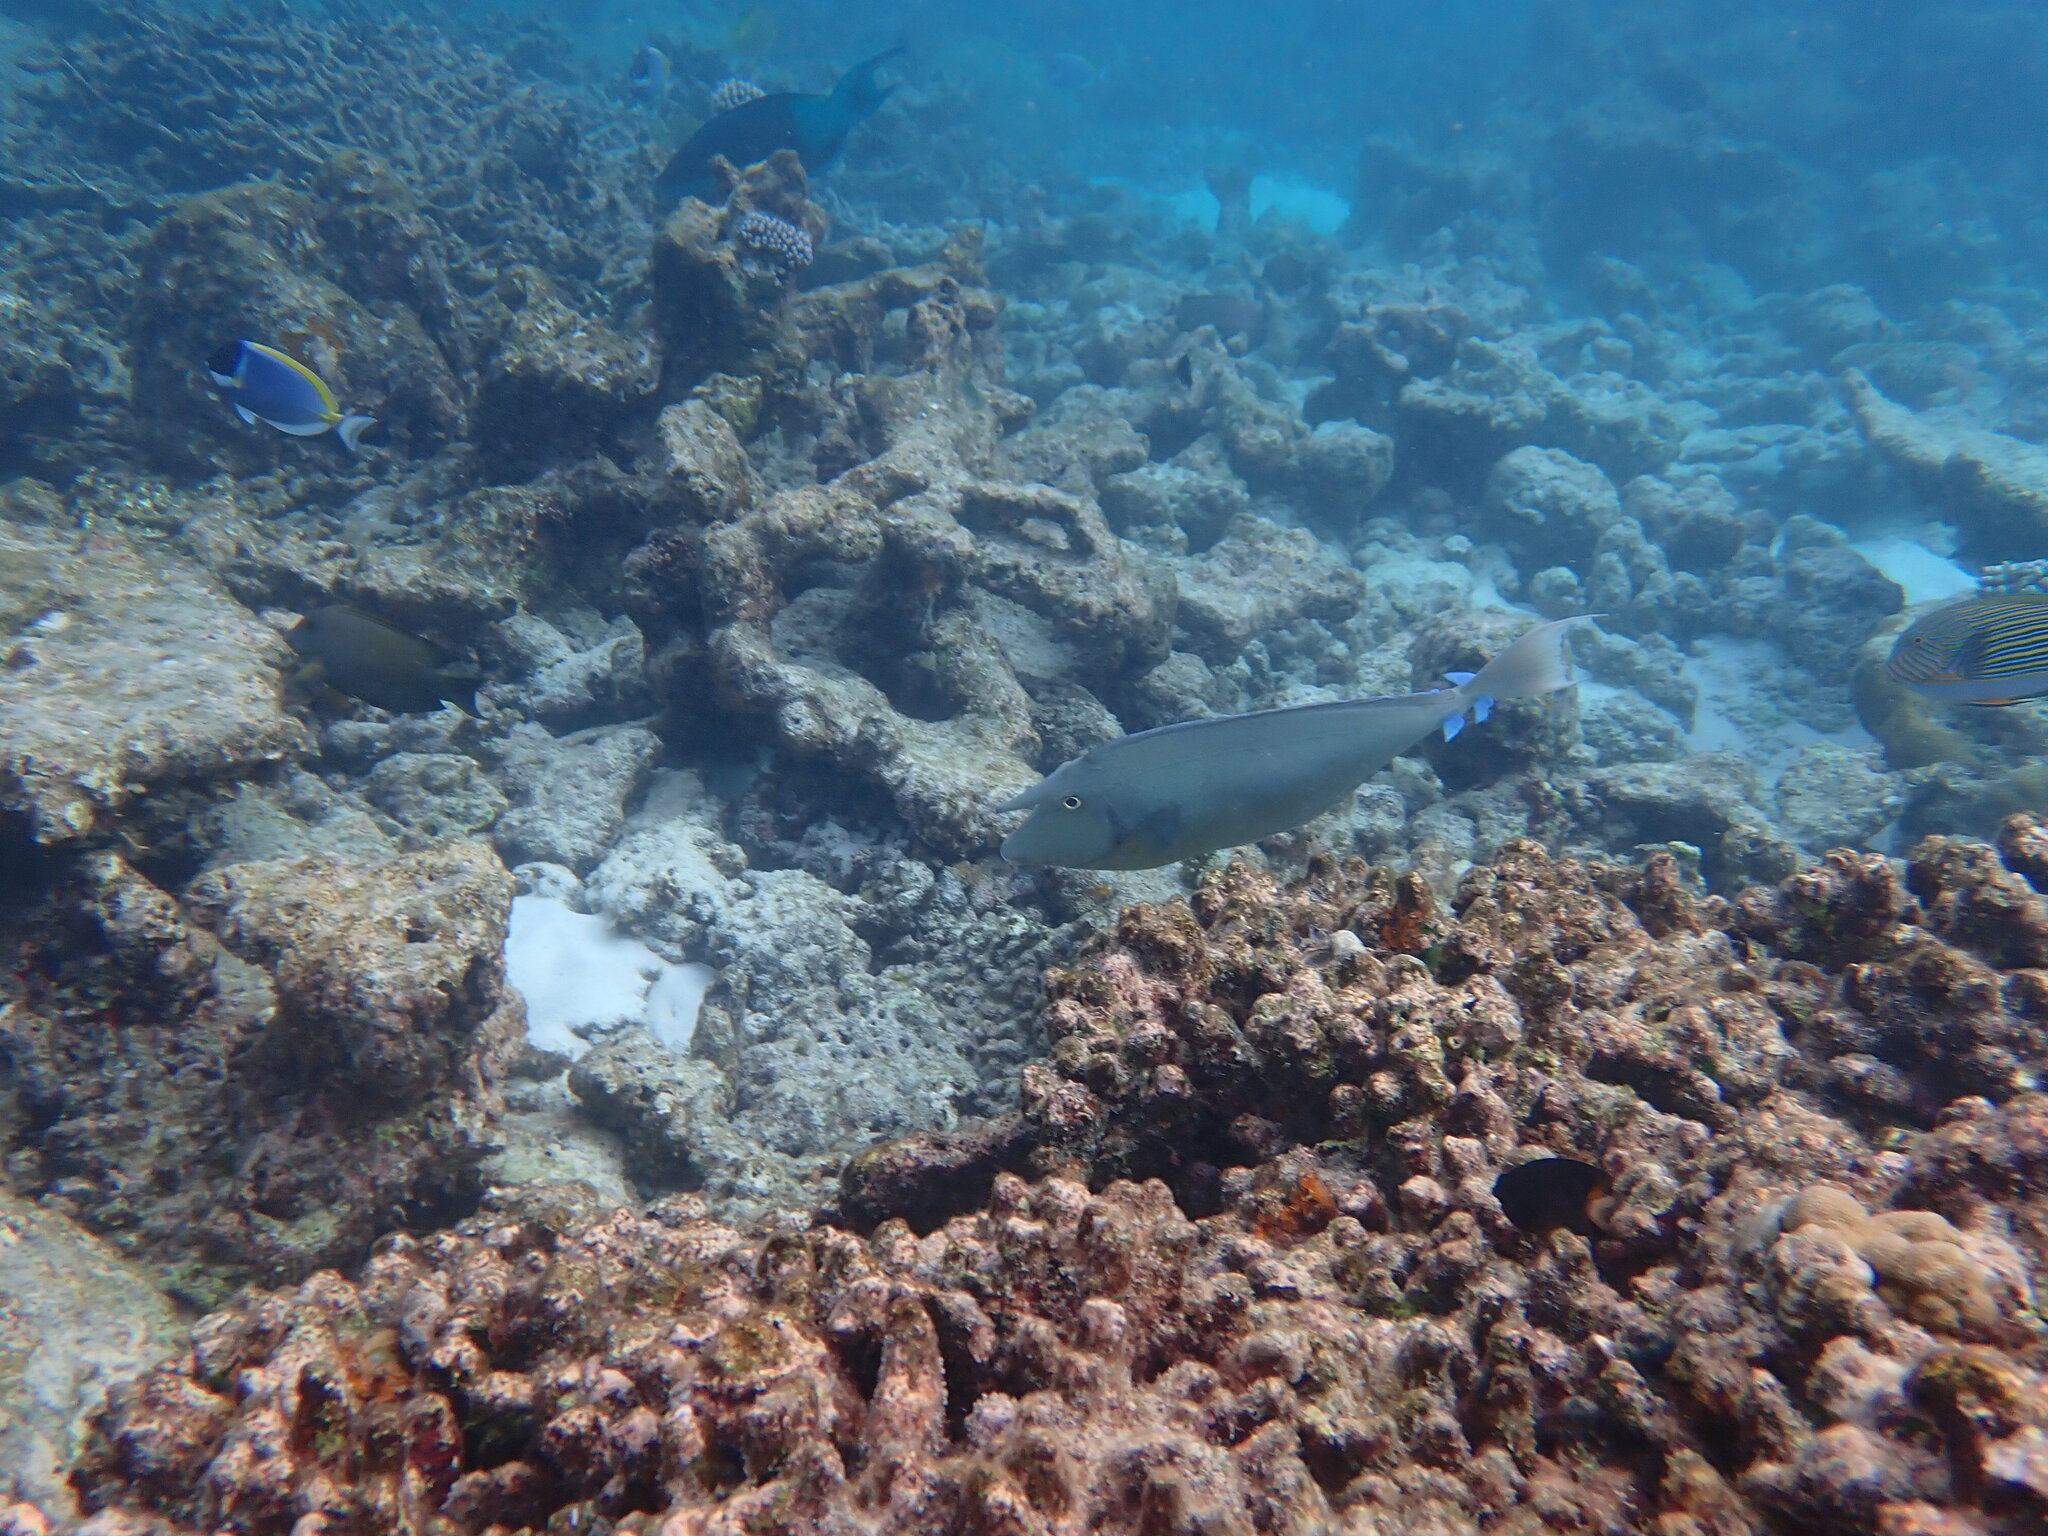
Naso unicornis (Bluespine Unicornfish)